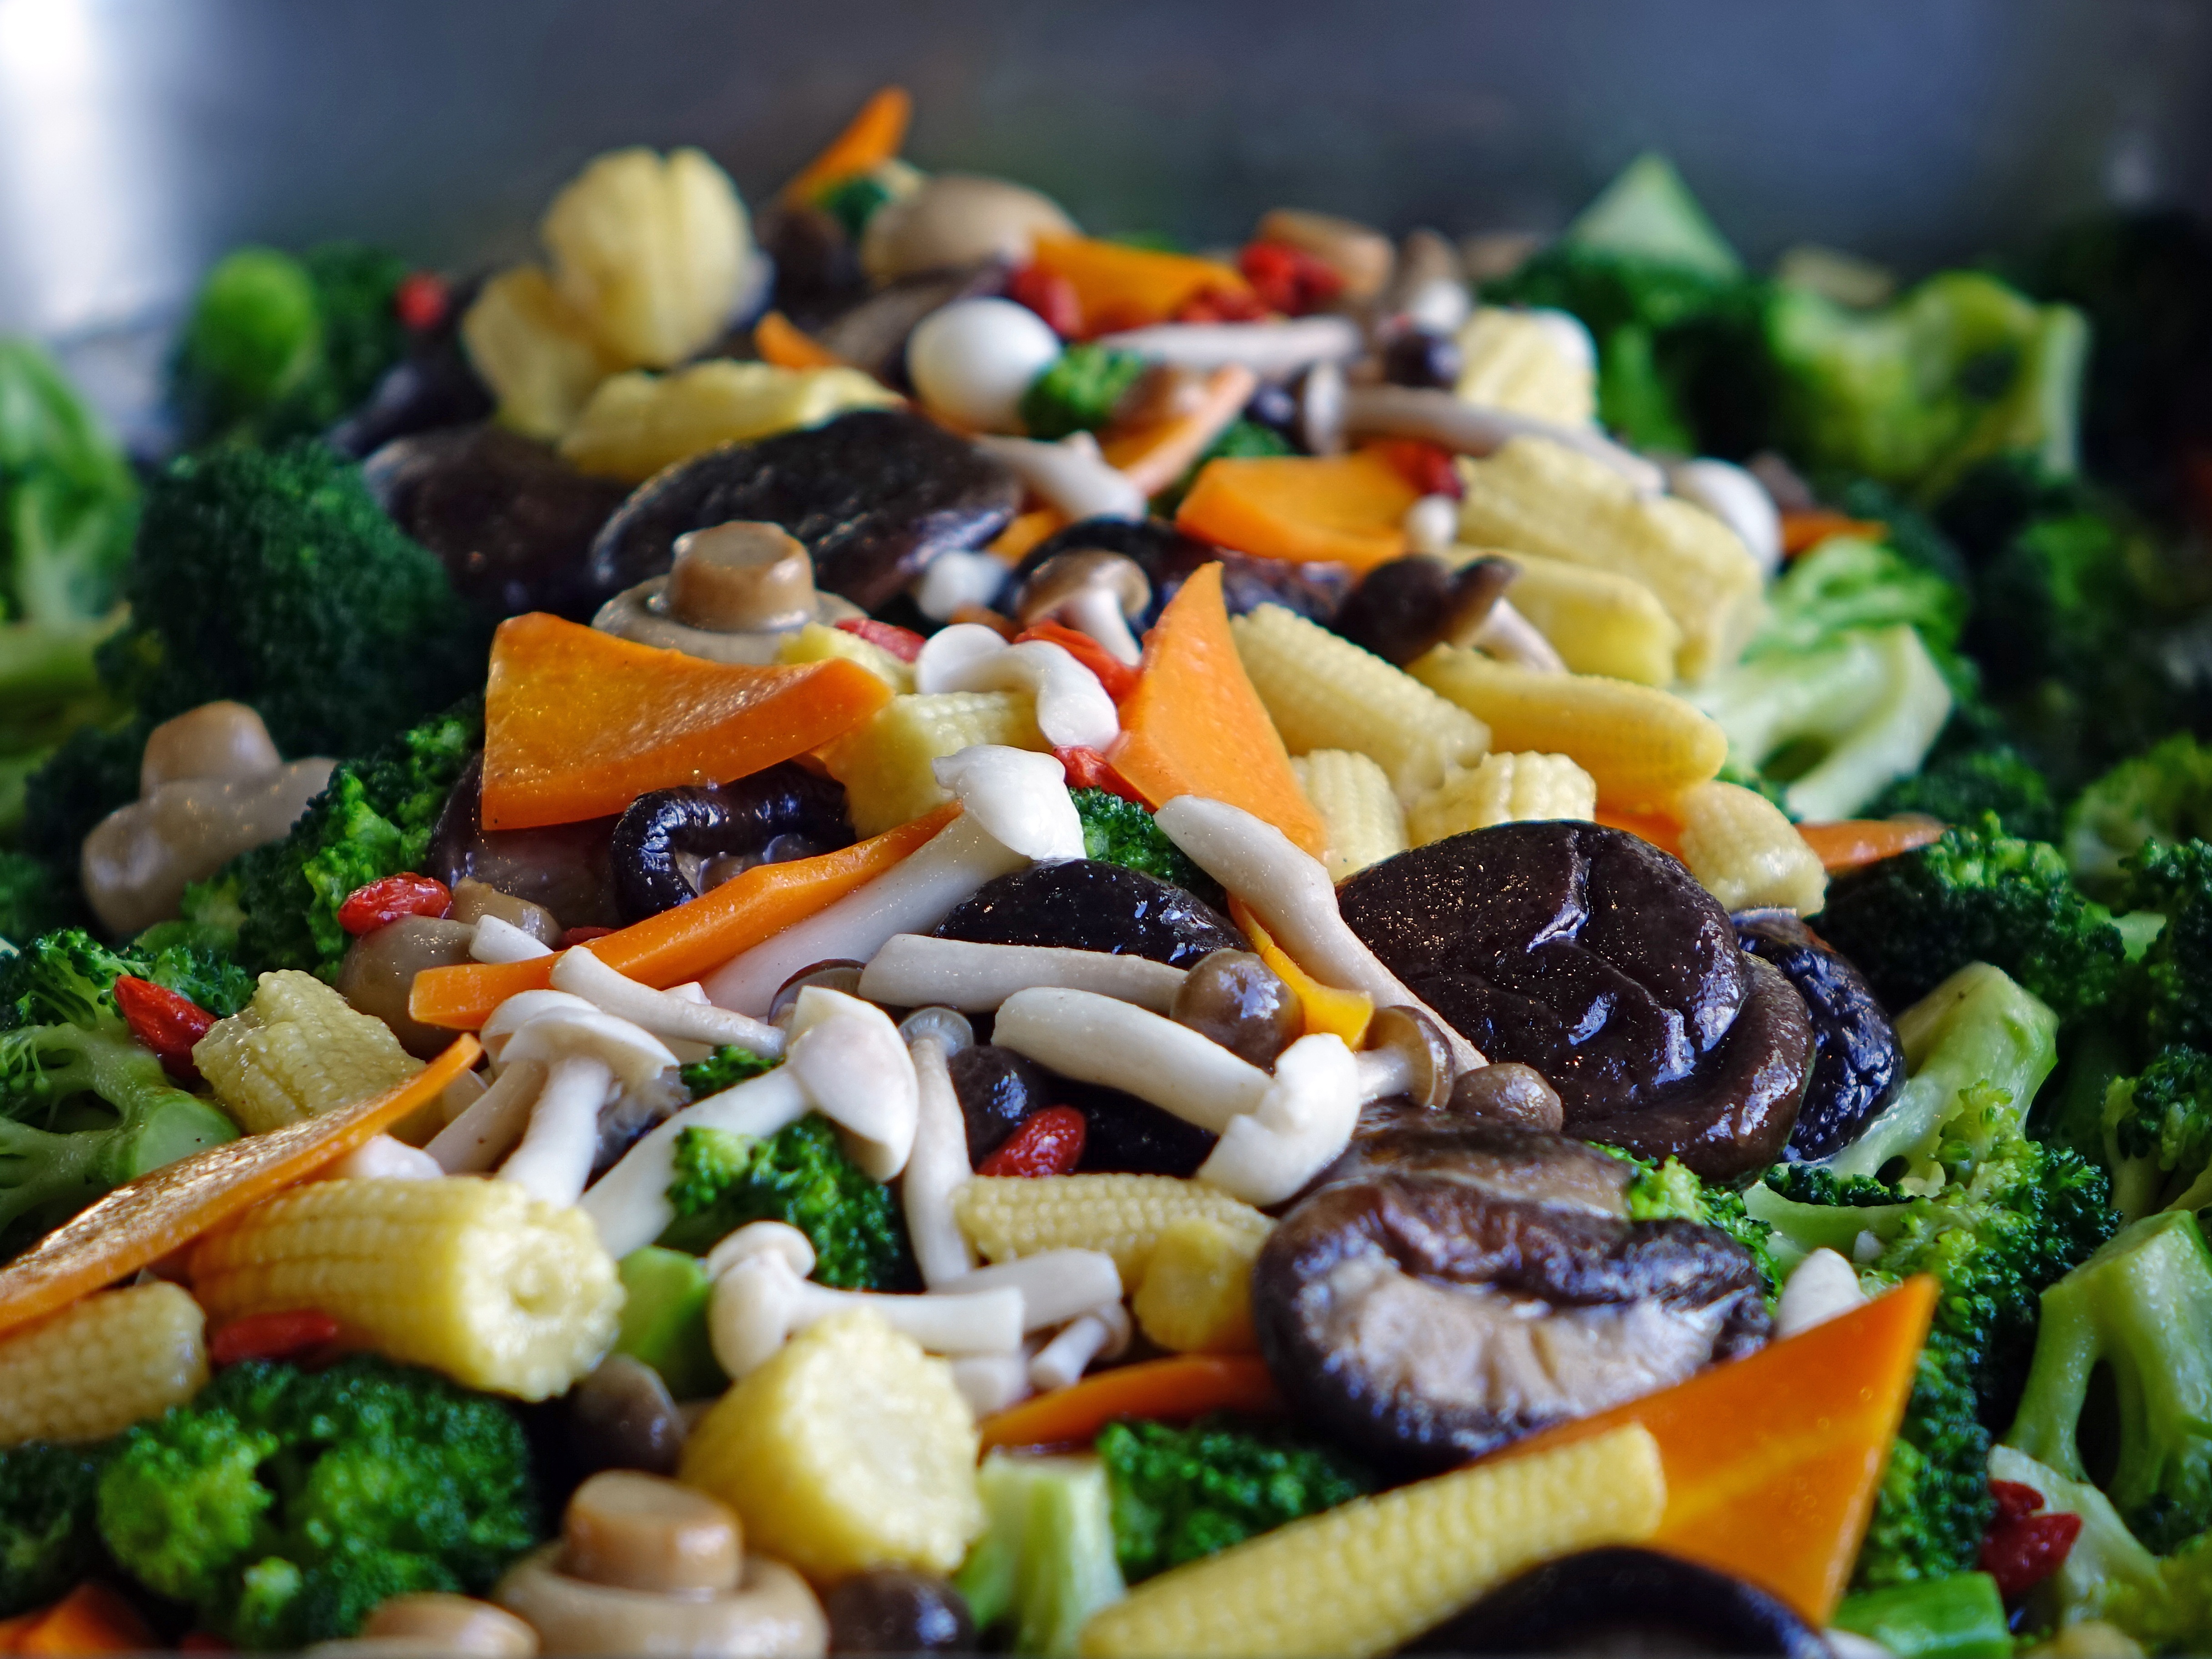
dish, food, salad, green, produce, vegetable, corn, mushroom, cuisine, carrot, broccoli, vegetarian, vegetarian food, stir fried, cooked food